Howell Elvet Lewis

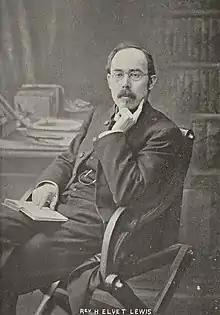
Elfed in 1904

Howell Elvet Lewis (14 April 1860 – 10 December 1953), widely known by his bardic name Elfed, was a Welsh Congregational minister, hymn-writer, and devotional poet, who served as Archdruid of the National Eisteddfod of Wales from 1924 to 1928.